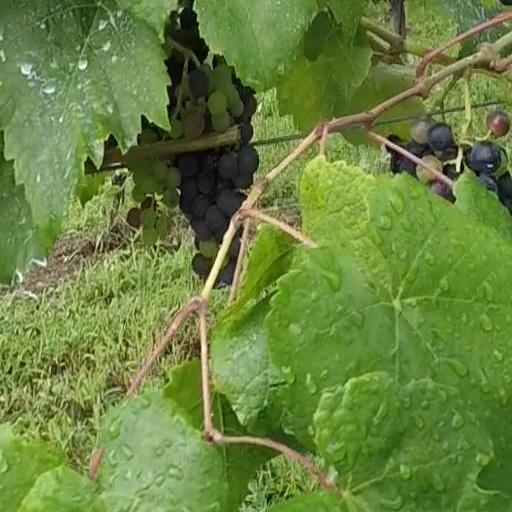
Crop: grape